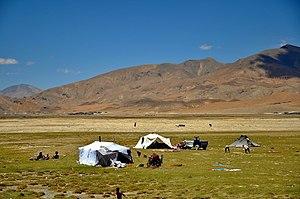
Nomades sur les hauts-plateaux du Tibet